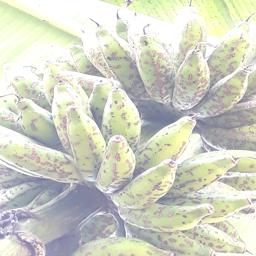
Label: BANANA FRUIT- SCARRING BEETLE